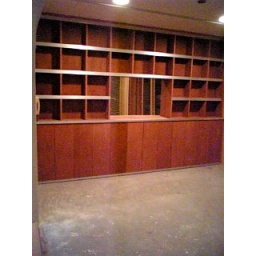
book case / built in cupboards with mirror